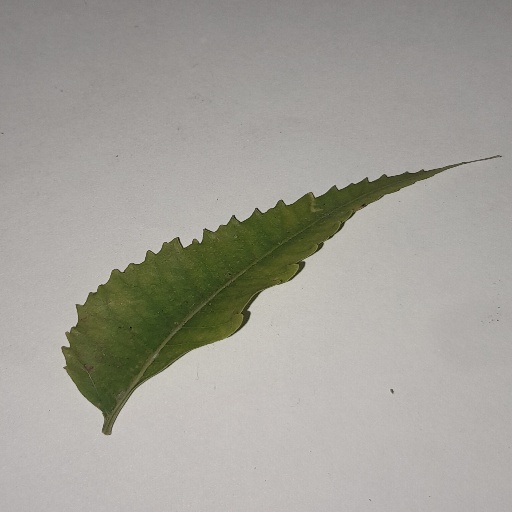
Species: Neem
Leaf condition: Yellow Leaf